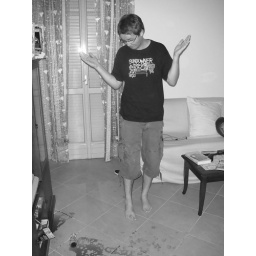
Putting a glass of wine on the floor (!) while I'm waltzing around in the apartment = Bad idea.